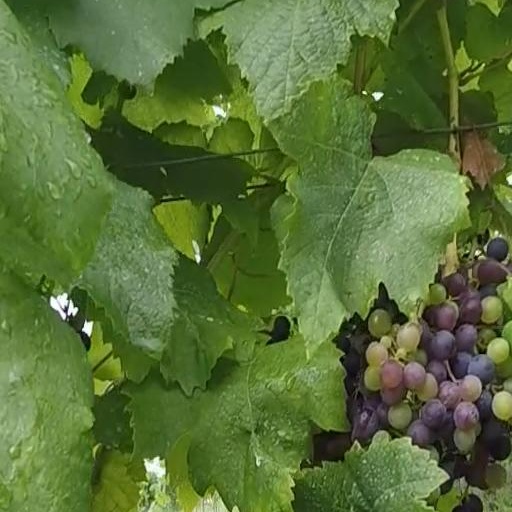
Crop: grape